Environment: real
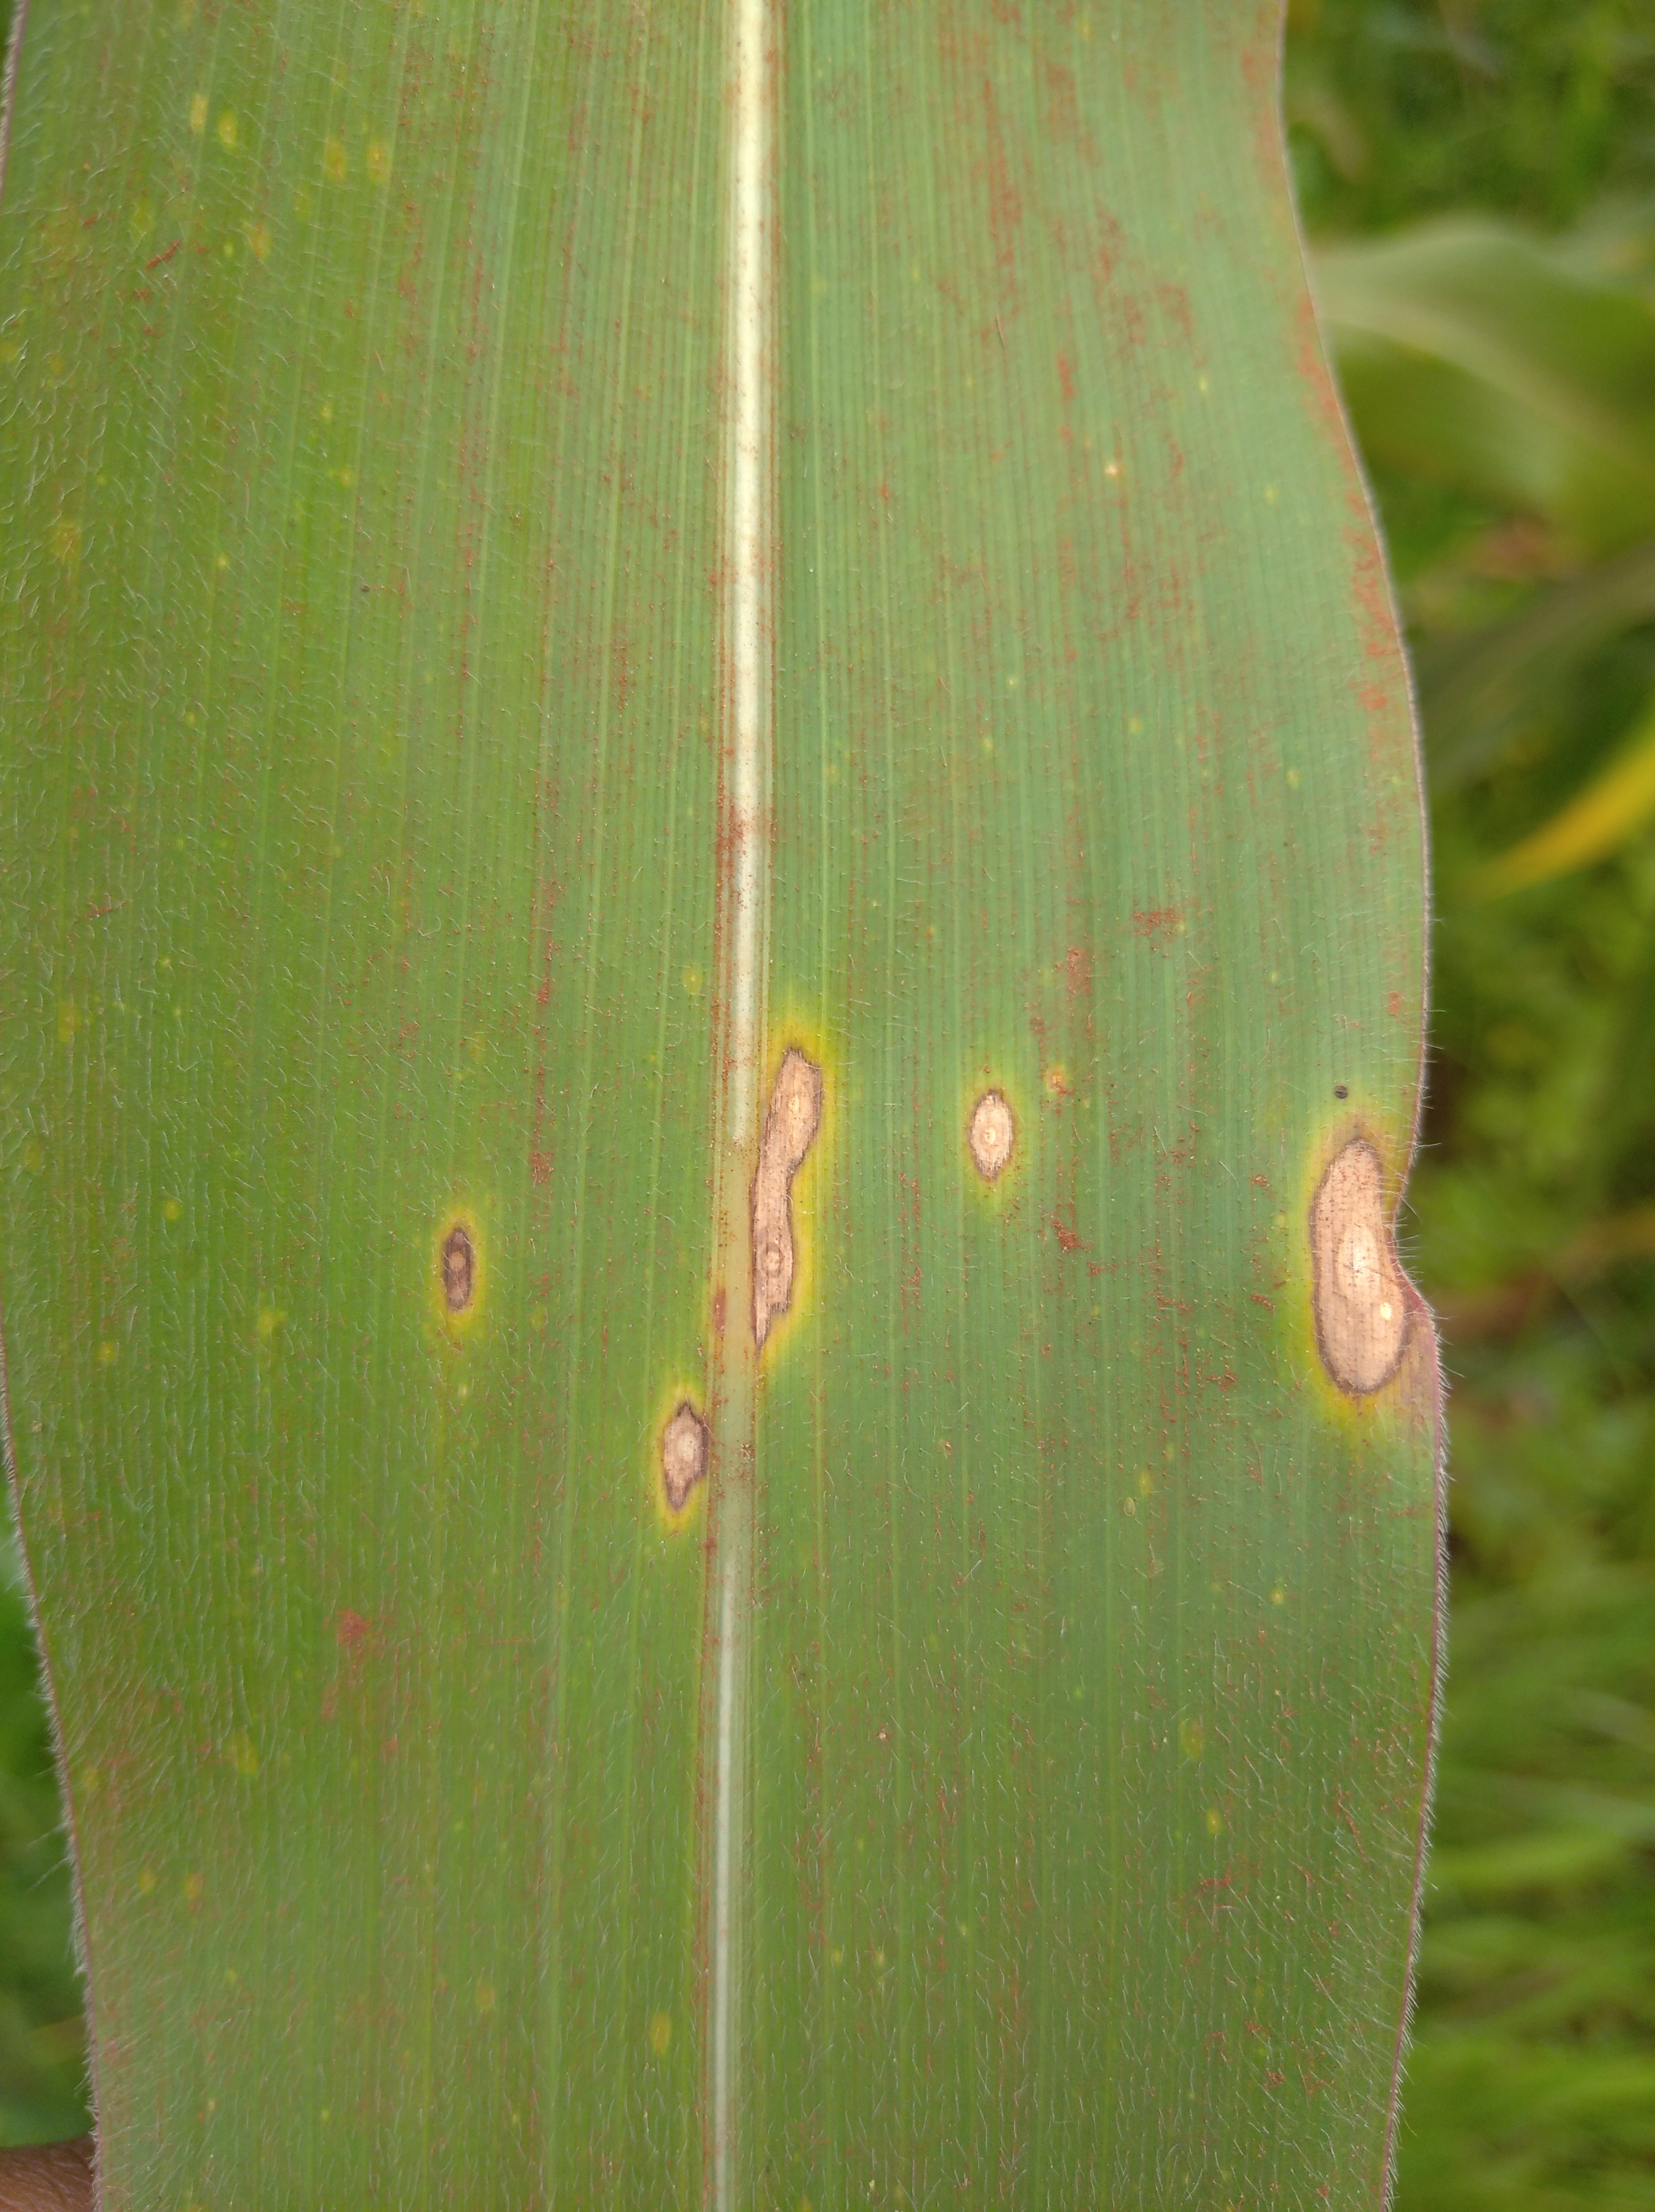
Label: northern_corn_leaf_blight